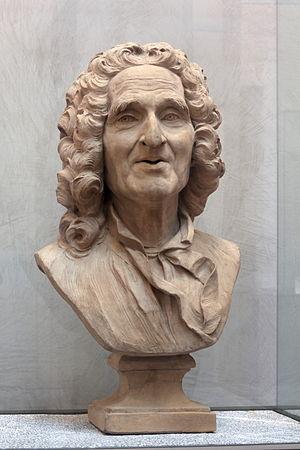
Le département des sculptures du musée des Beaux-Arts de Lyon conserve 1 300 sculptures réalisées selon différentes techniques et couvrant une période chronologique allant du Moyen Âge au XXᵉ siècle. On y note deux points forts : le Moyen Âge et la Renaissance d'une part et le XIXᵉ et le début du XXᵉ siècle de l'autre.